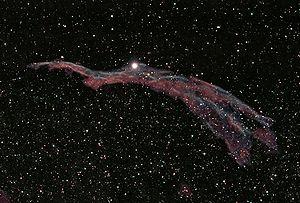
Le Catalogue Caldwell est un catalogue astronomique regroupant 109 amas stellaires, nébuleuses et galaxies pour aider les astronomes amateurs dans leurs observations. La liste a été compilée par Sir Patrick Moore Caldwell, mieux connu sous le nom Patrick Moore, pour compléter le Catalogue Messier. Celui-ci a rapidement dressé une liste de 109 objets et l'a ensuite publiée dans Sky & Telescope en décembre 1995.